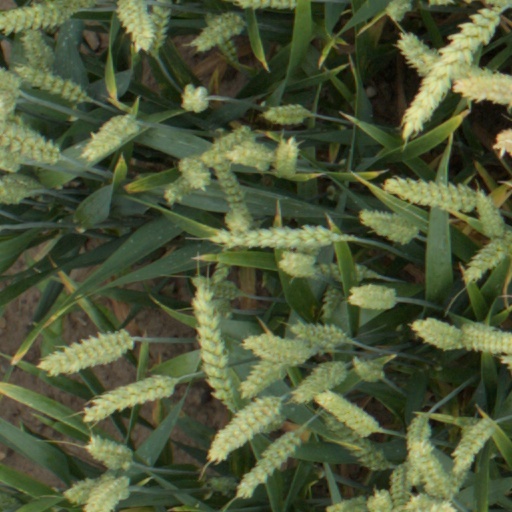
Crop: wheat